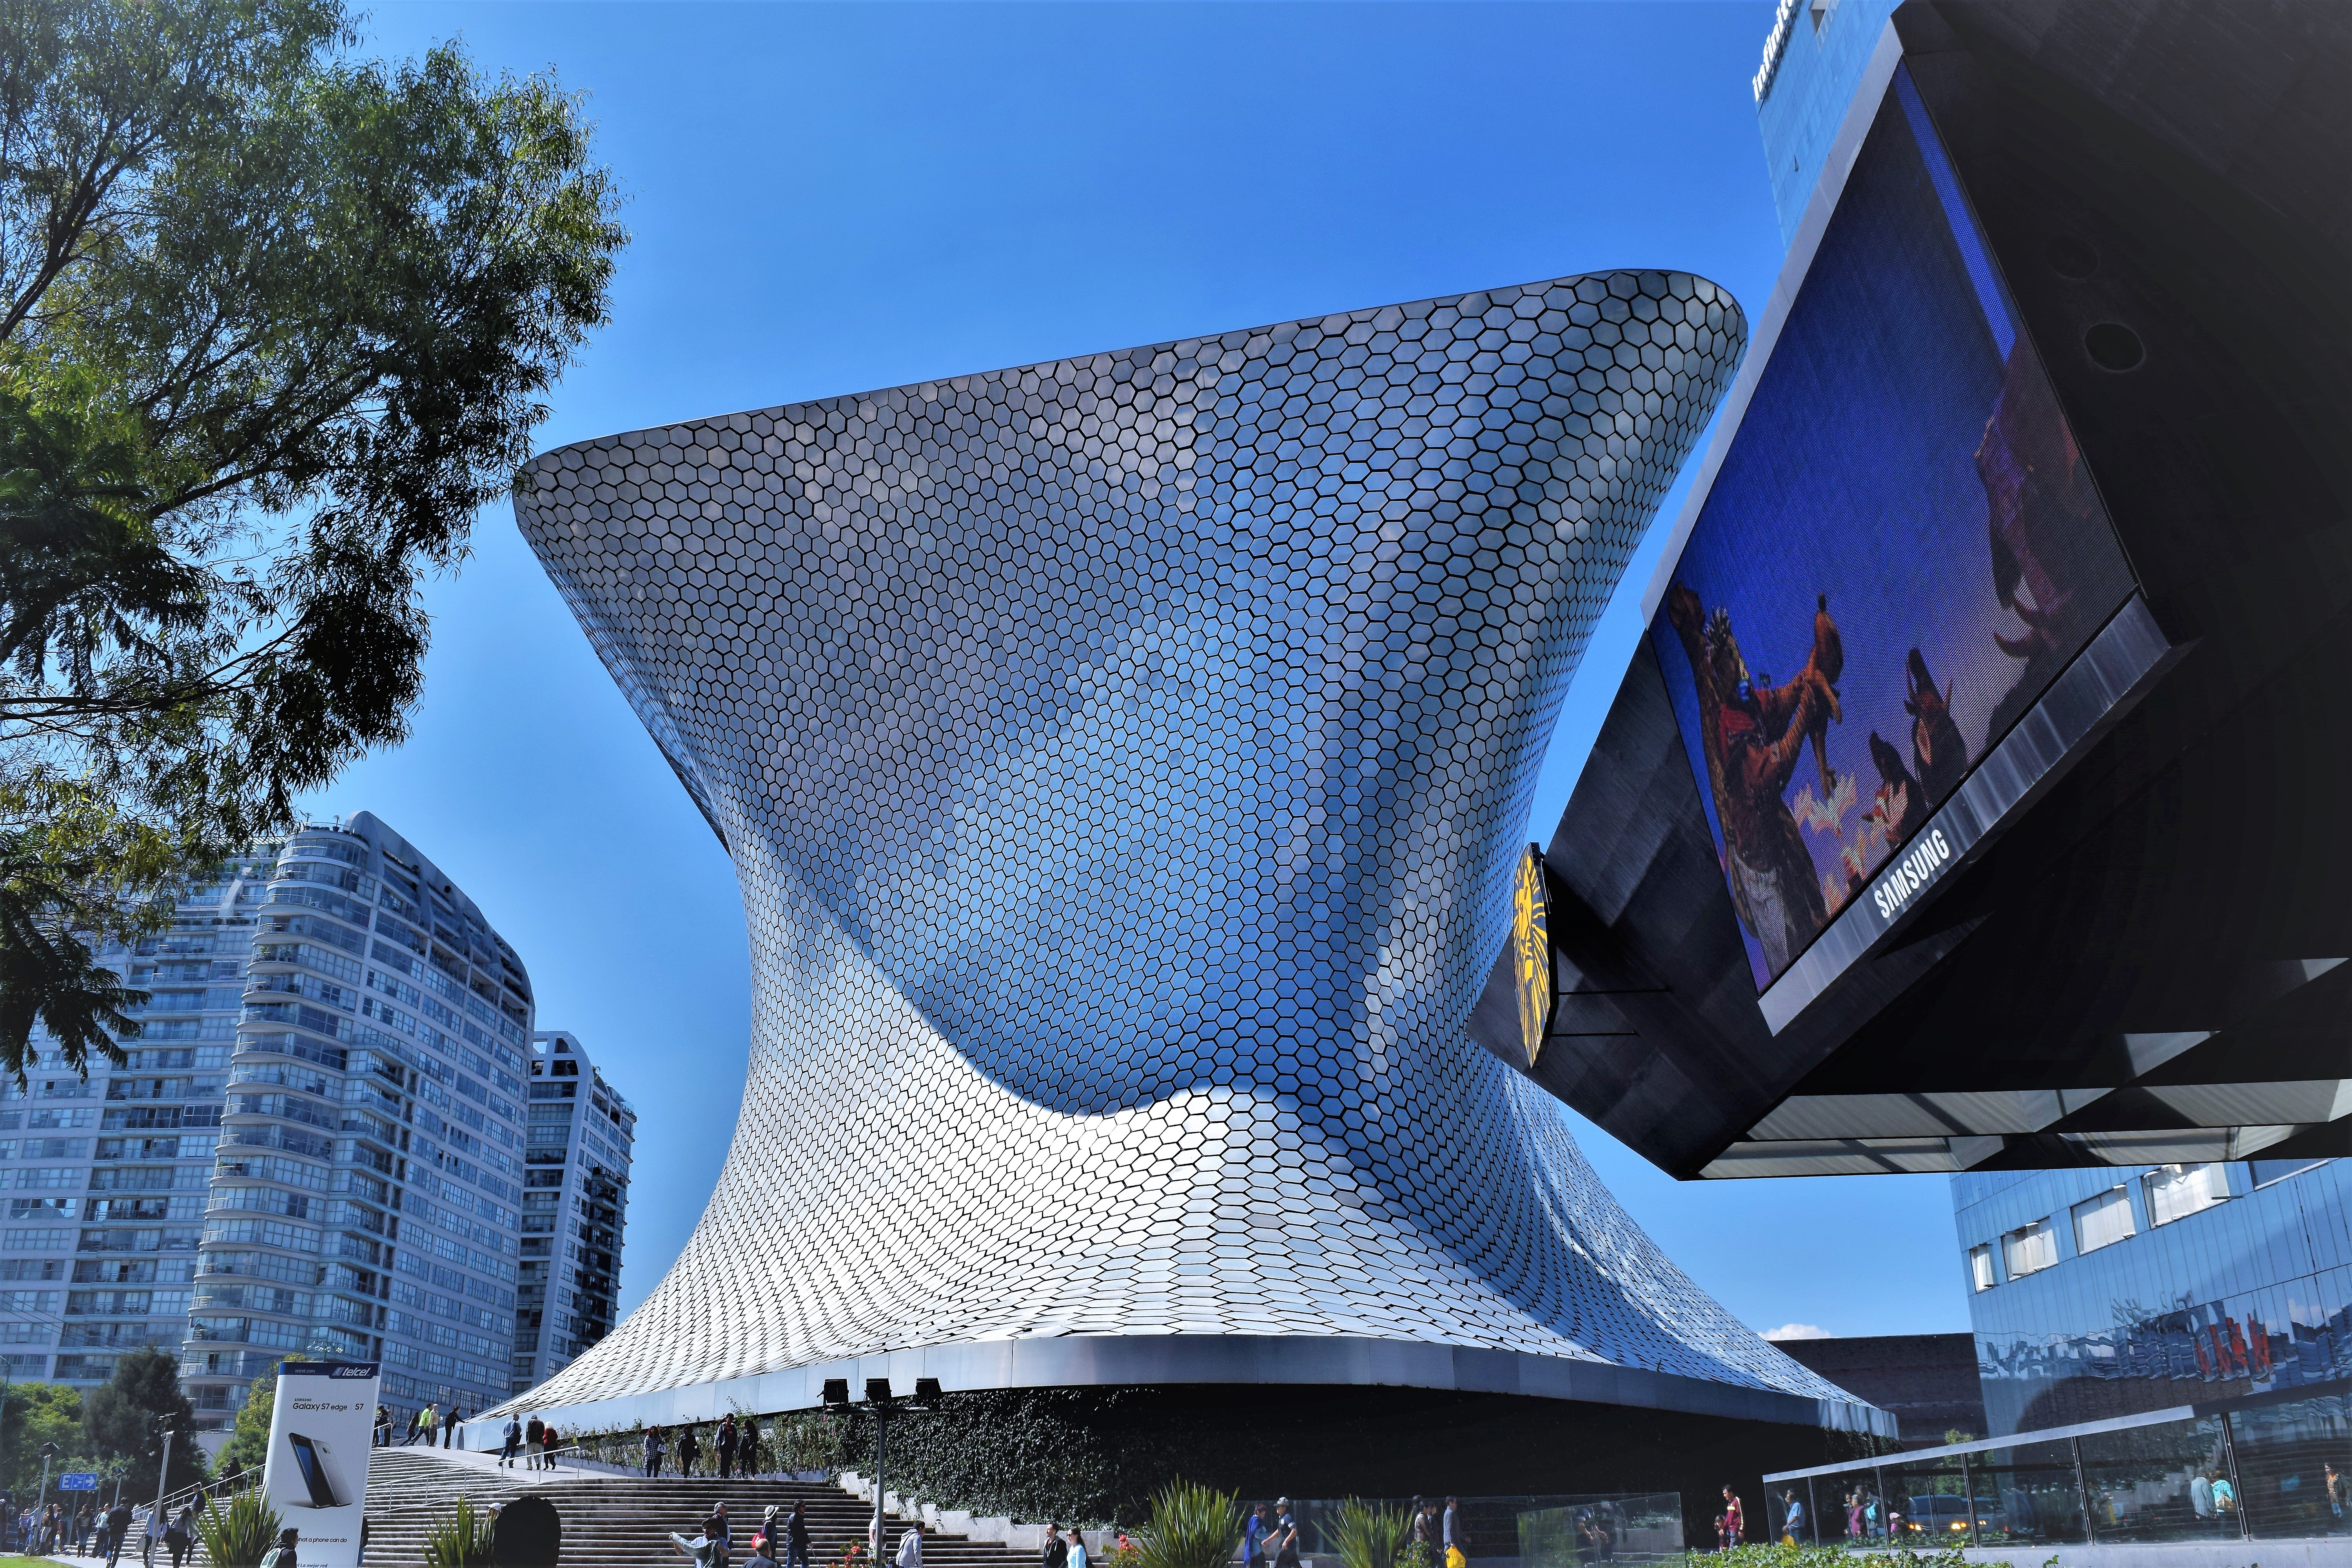
architecture, structure, skyscraper, museum, landmark, facade, blue, stadium, arena, design, tourist attraction, forms, high tech, cdmx, mexico city, atmosphere of earth, sport venue, soumaya